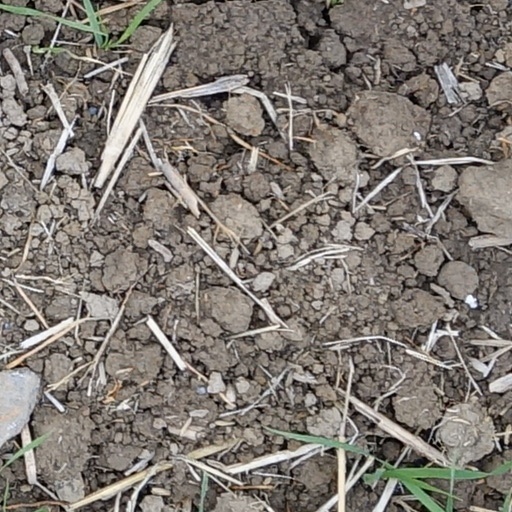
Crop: wheat